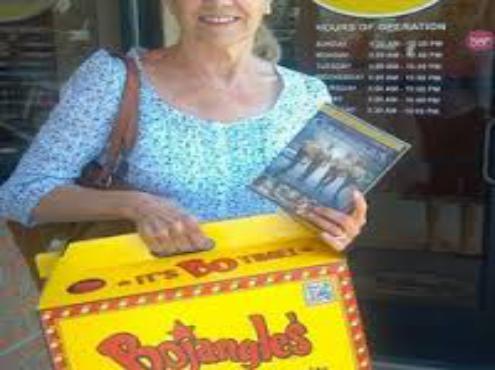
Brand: Bojangles' Famous Chicken 'n Biscuits
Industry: Food